University of Madras

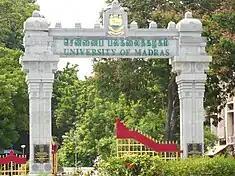
University of Madras Entrance Arch at Chepauk Campus

The description of the coat of arms of the university, designed in 1857, is: